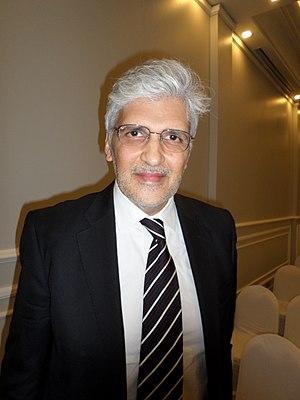
Le second gouvernement Mohamed Ghannouchi est le « gouvernement d'union nationale » tunisien investi le 17 janvier 2011 à la suite de la révolution tunisienne qui a éclaté en décembre 2010. Il est remanié le 27 janvier.
Mohamed Nouri Jouini, né le 13 octobre 1961 à Tunis, est un universitaire et homme politique tunisien. Il est ministre de la Planification et de la Coopération internationale entre septembre 2002 et février 2011, au sein du premier et du second gouvernement de Mohamed Ghannouchi.
Le premier gouvernement Mohamed Ghannouchi est le dernier gouvernement tunisien formé presque exclusivement de membres du Rassemblement constitutionnel démocratique. Investi le 17 novembre 1999, Mohamed Ghannouchi en prend la tête en remplacement d'Hamed Karoui.